Ithaca Commons

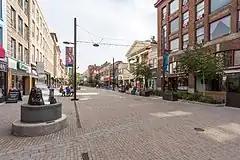
Ithaca Commons looking east from Cayuga Street with a Martin Luther King Jr. sculpture on the left

By the 1960s, the rise of car culture, suburbs, and urban renewal had severely hurt downtown Ithaca. Many storefronts were empty, and many historic buildings had been torn down and replaced with vacant lots. In 1971, newly elected Mayor Ed Conley, "pulling on a 1950s-era suggestion from a Cornell city planning student", proposed converting several blocks of State Street into a pedestrian mall. At the time, many small towns in the United States were experimenting with using pedestrian malls to revive downtowns. Formal design began in 1972, under the direction of local architect Anton J. Egner. Construction began in 1974, and the Commons opened in 1975. It cost $1.13 million The name "The Commons" was the winning entry in a community-wide "name the mall" contest, and a prize of $1,000 in cash and gift certificates went to Ithaca High School senior Bill Ryan who had entered the name after a visit to the Boston Common. The reason for Ithaca's added "S" is unclear.